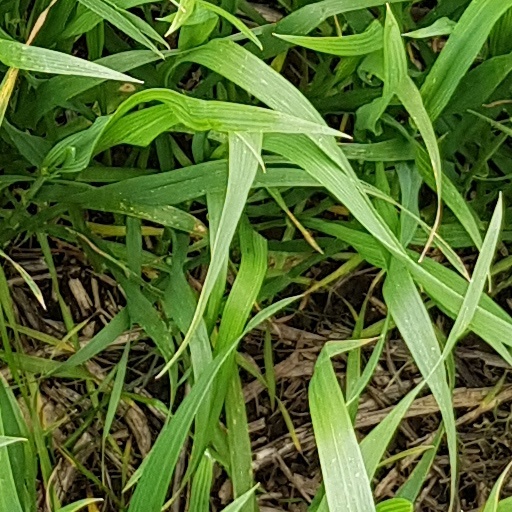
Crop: wheat